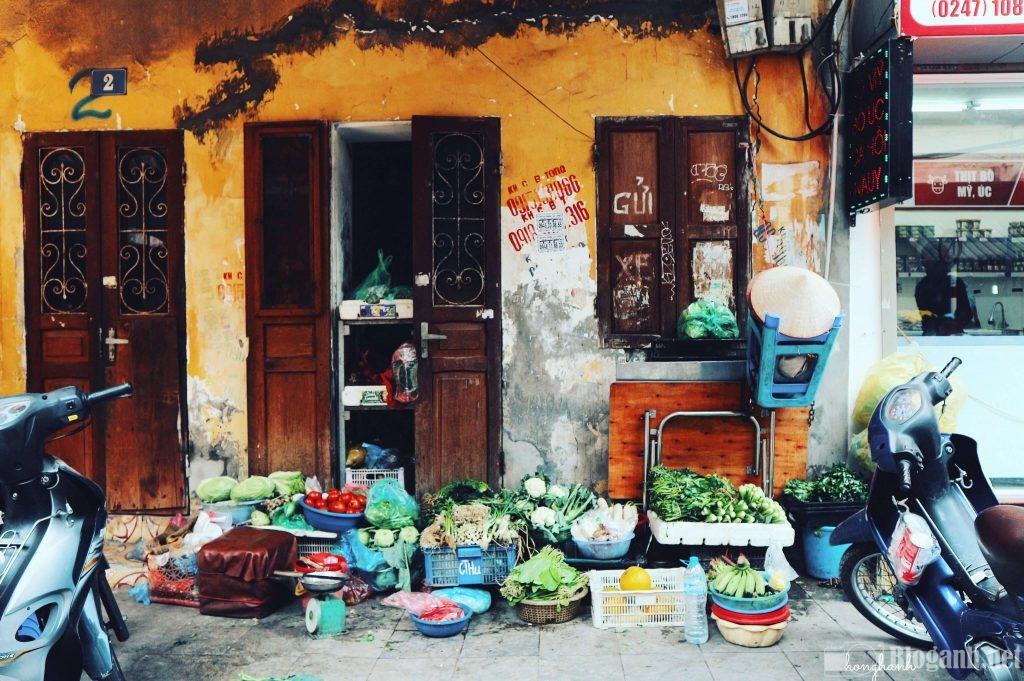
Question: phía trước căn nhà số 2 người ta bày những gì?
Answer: người ta bày bán các loại rau củ quả